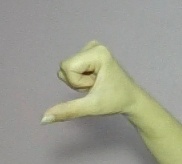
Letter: waw